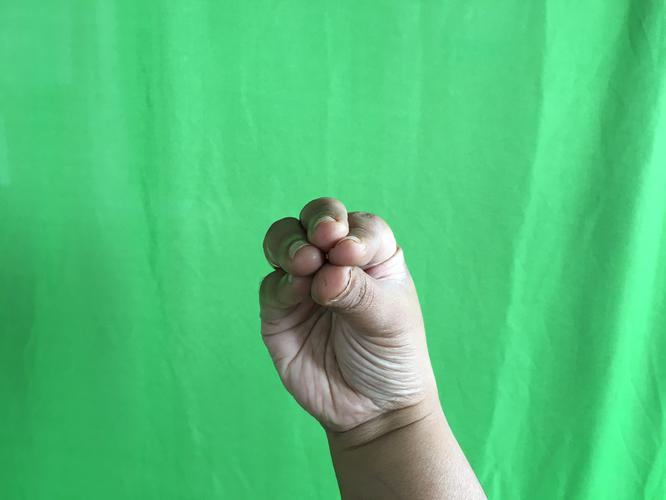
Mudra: Mukulam
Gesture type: single_hand